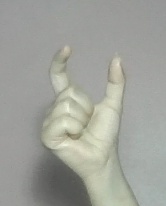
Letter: nun